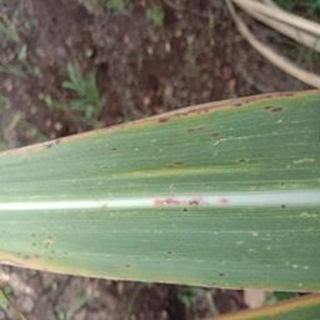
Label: sugarcane_rust